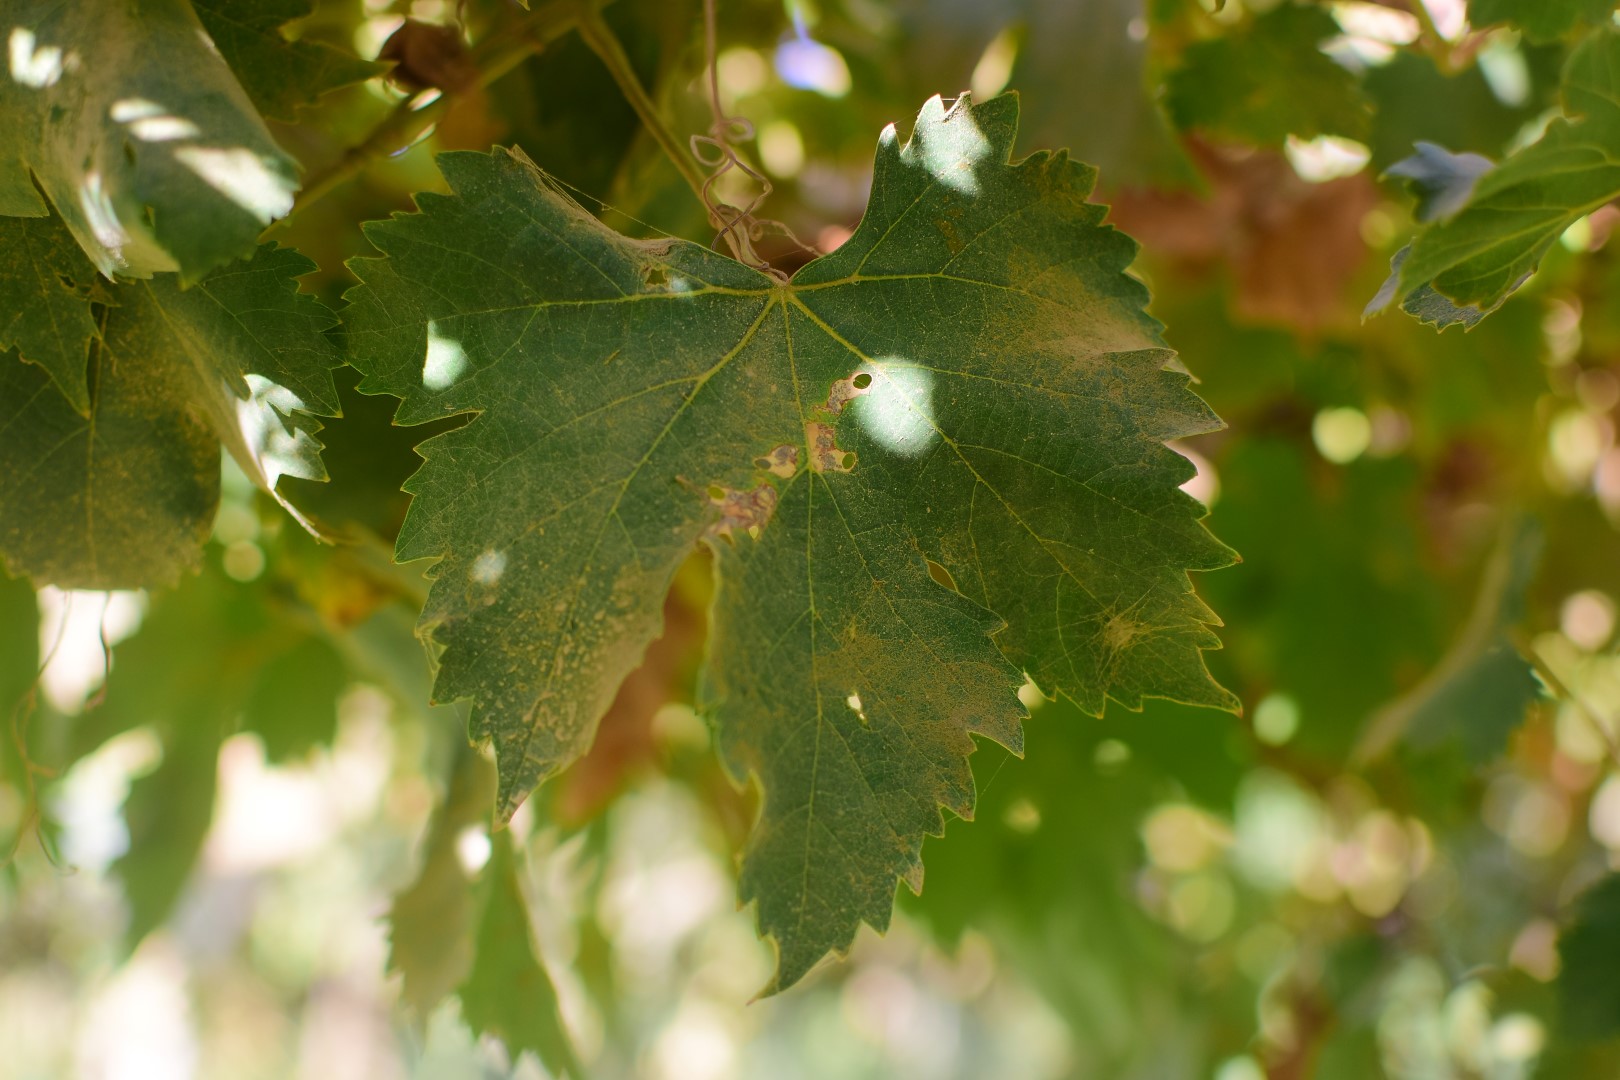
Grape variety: Deas Al-Annz